Carl Georg Brunius

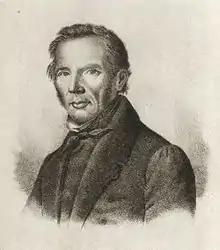
Carl Georg Brunius

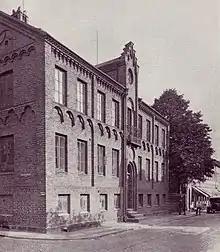
Brunius's self-designed home at Kiliansgatan in Lund

Carl Georg Brunius (23 March 1793 – 12 November 1869) was a classical scholar, art historian, archaeologist and architect.